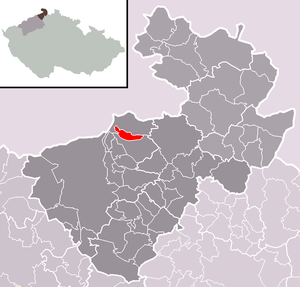
Janov est une commune du district de Děčín, dans la région d'Ústí nad Labem, en Tchéquie. Sa population s'élevait à 368 habitants en 2018.